Star

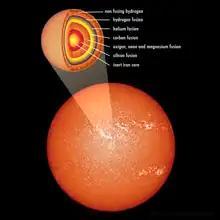
Onion-like layers at the core of a massive, evolved star just before core collapse

During their helium-burning phase, a star of more than 9 solar masses expands to form first a blue supergiant and then a red supergiant. Particularly massive stars (exceeding 40 solar masses, like Alnilam, the central blue supergiant of Orion's Belt) do not become red supergiants due to high mass loss. These may instead evolve to a Wolf–Rayet star, characterised by spectra dominated by emission lines of elements heavier than hydrogen, which have reached the surface due to strong convection and intense mass loss, or from stripping of the outer layers.